Cyclone Bejisa

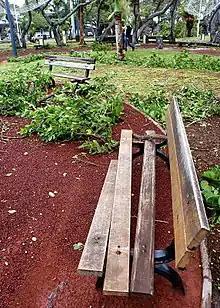
Damages in Saint-Denis after Cyclone Bejisa

In advance of the storm striking Réunion, officials advised residents to remain inside. Officials ordered residents in Saint-Leu along the coast to evacuate inland, and at least 300 people evacuated island-wide. The airport at Saint-Denis was closed, but reopened after the storm passed the island; several flights were canceled as a result. The main port was also closed, as were most childcare facilities, and mail service was suspended. Officials issued a red alert for the island, the first since Cyclone Dumile a year prior.